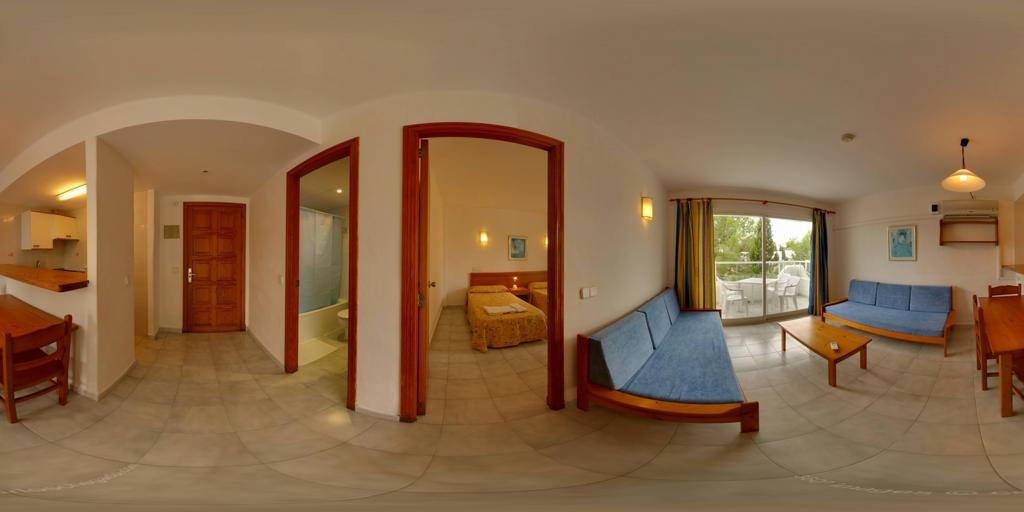
Referred object: Wooden table between two sofas

Referred object: the sofa opposite the coffee table